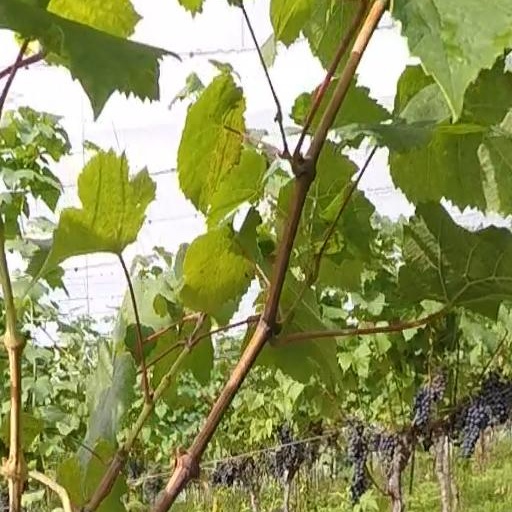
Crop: grape